Alabama Crimson Tide football under Nick Saban

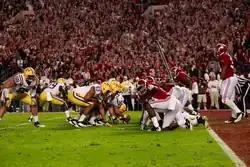
Alabama vs. LSU 2011

A rivalry within the SEC Western Division occurs yearly between Alabama and the LSU Tigers. Starting in 1895, the Tigers were victorious 12–6 in the first meeting. The teams did not regularly meet until the mid-1960s during Alabama's dominance of the SEC. Between 1971 and 1981, the Crimson Tide won 11 consecutive times. In the 1969 game, LSU defeated Alabama 20–15 in Baton Rouge. Alabama did not lose again in Baton Rouge until 2000.